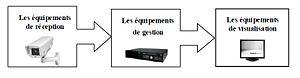
La composition d'un système de vidéosurveillance
La vidéosurveillance est un système de caméras et de transmission d'images, disposé dans un espace public ou privé pour le surveiller à distance ; il s'agit donc d'un type de télésurveillance. Les images obtenues avec ce système, peuvent être traitées automatiquement et/ou visionnées puis archivées ou détruites. La surveillance a pour but de contrôler les conditions de respect de la sécurité, de la sûreté ou de l'exécution d'une procédure particulière.